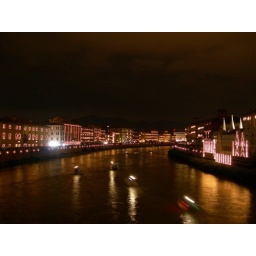
The night before the saint patron's day, the houses along the river in Pisa are light with thousands of candles.